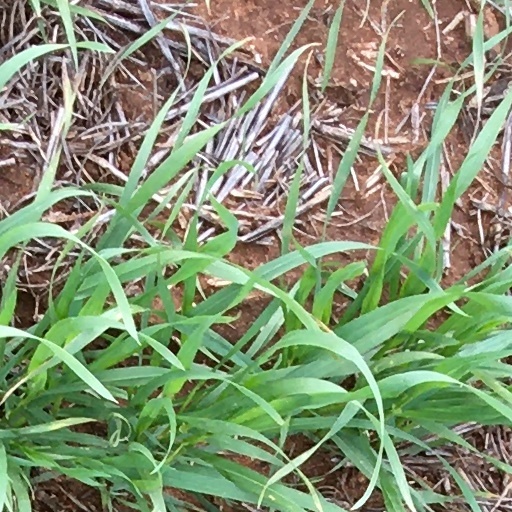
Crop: wheat